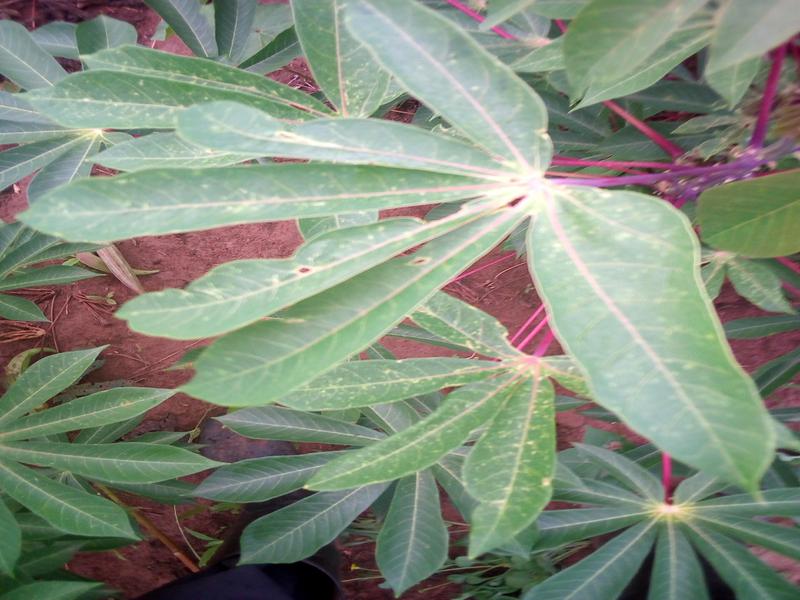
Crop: cassava
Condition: green_mottle